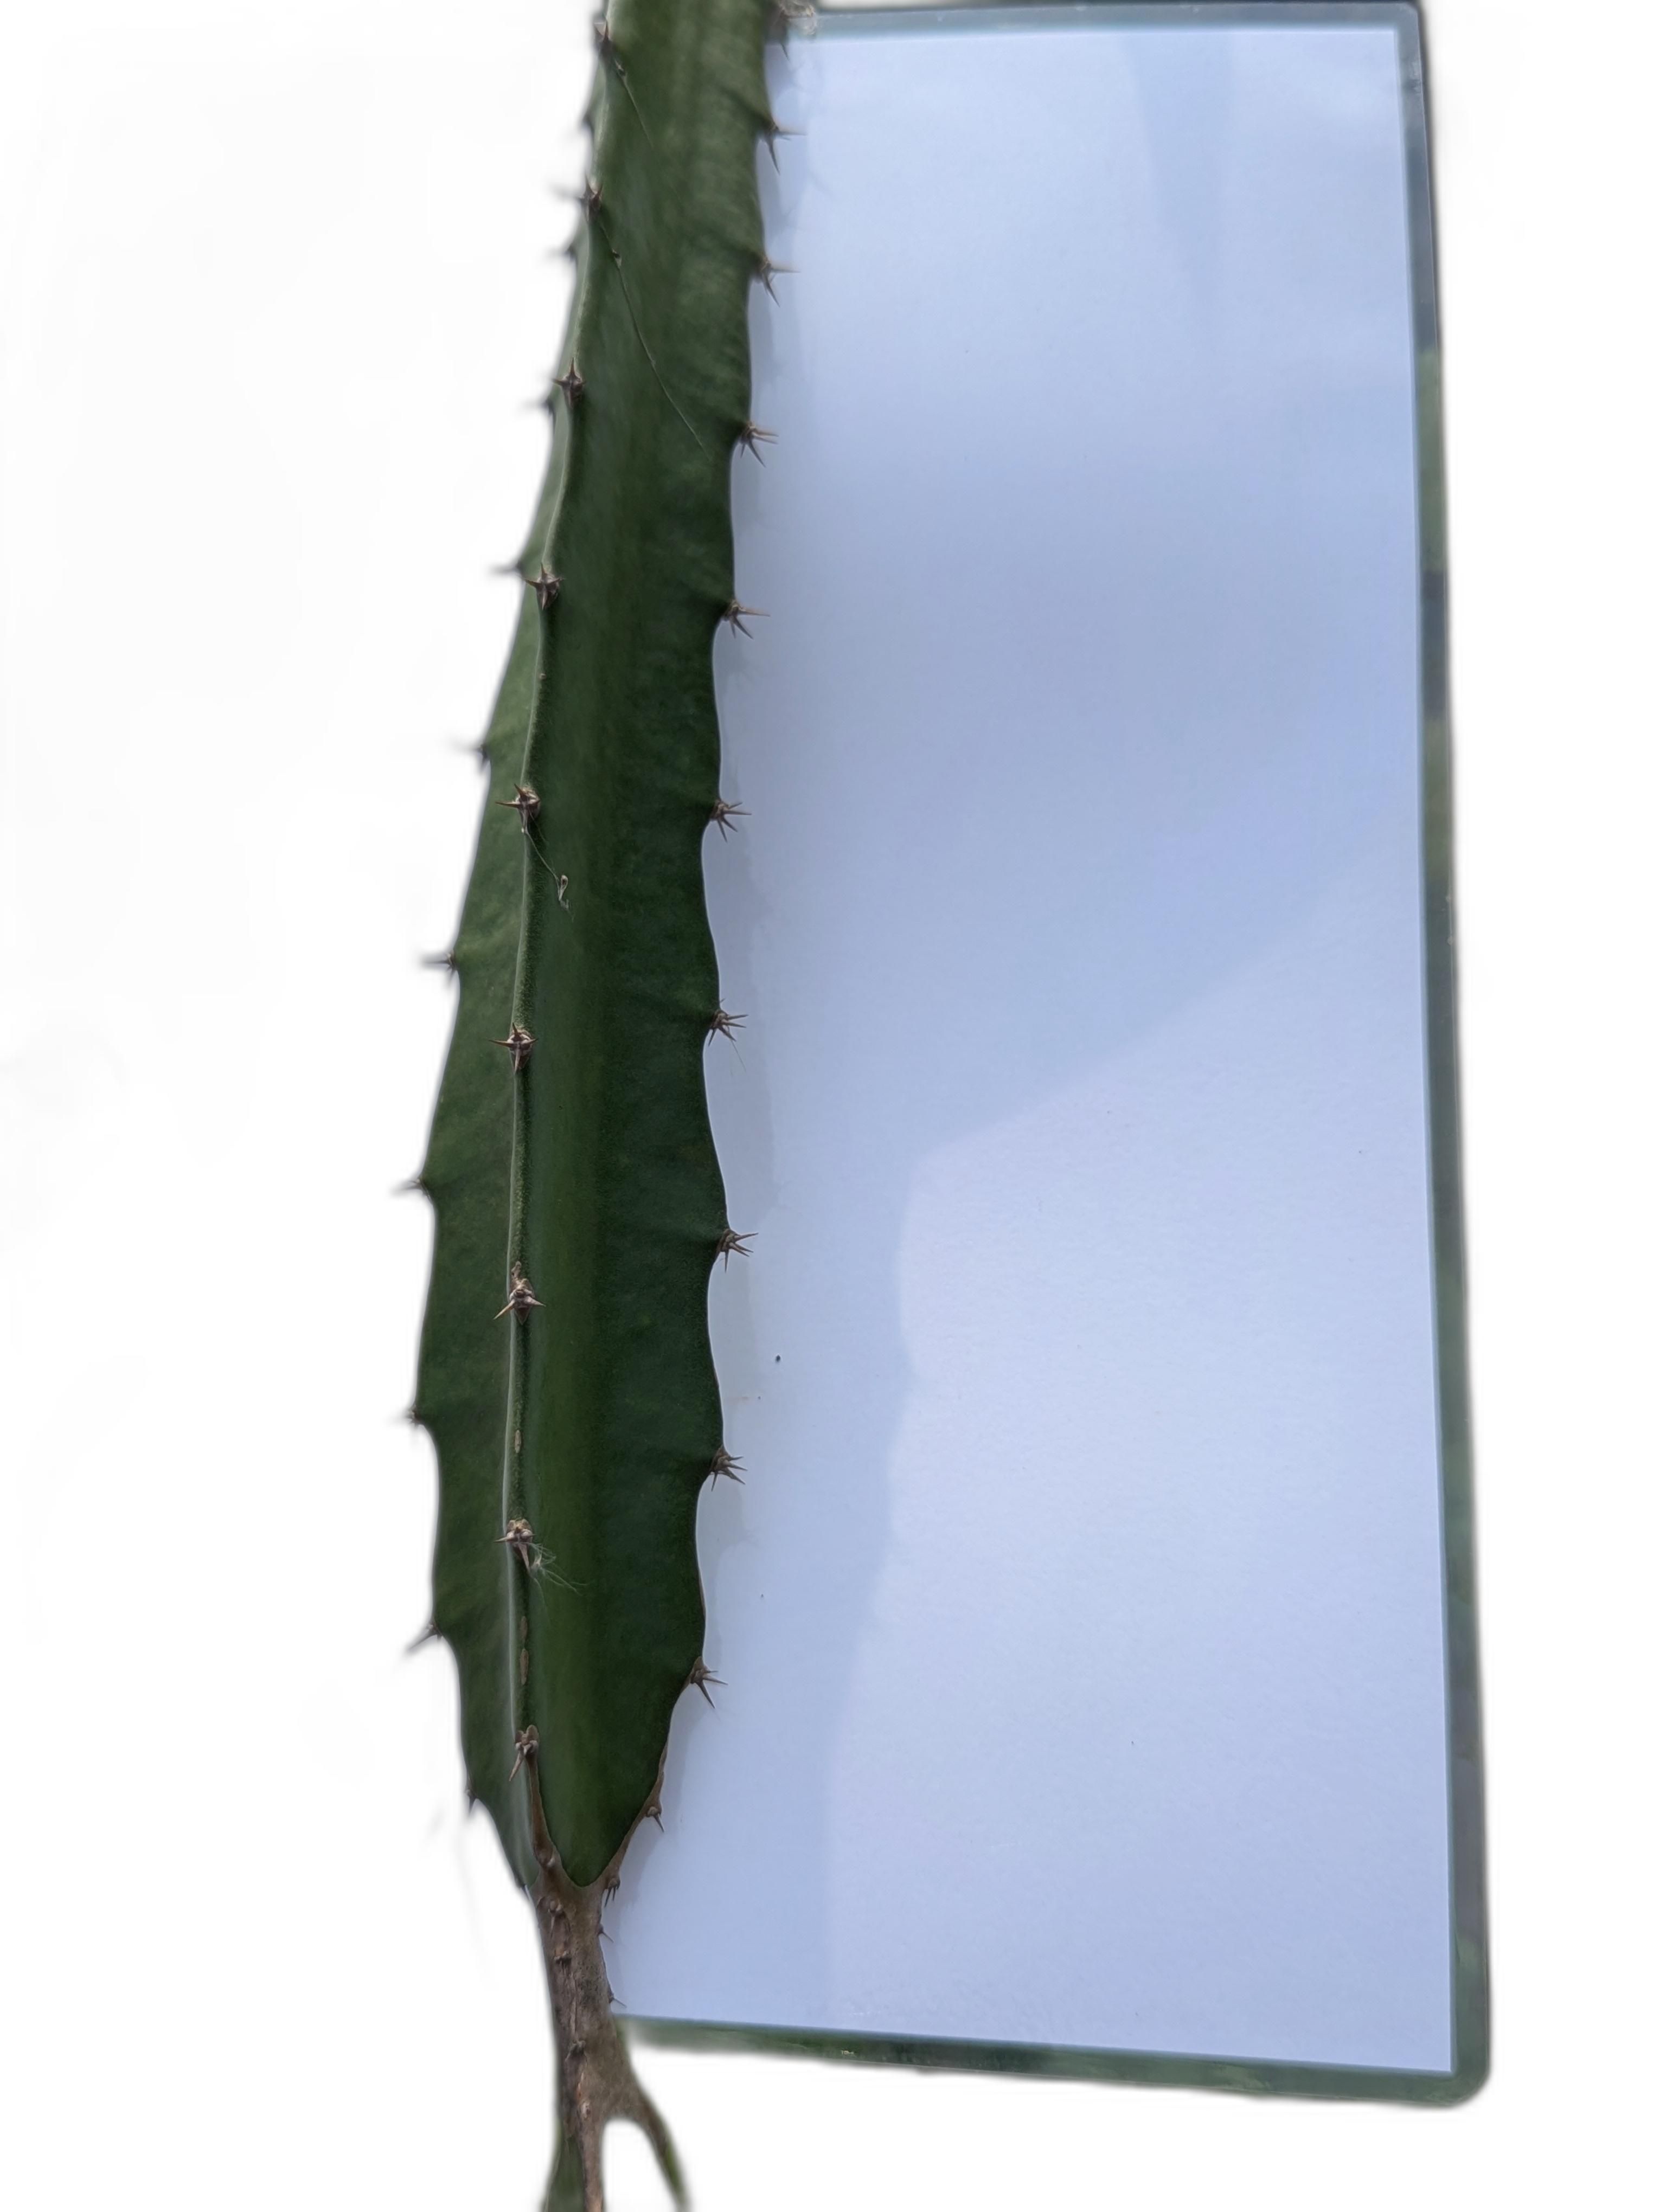
Label: Good leaf